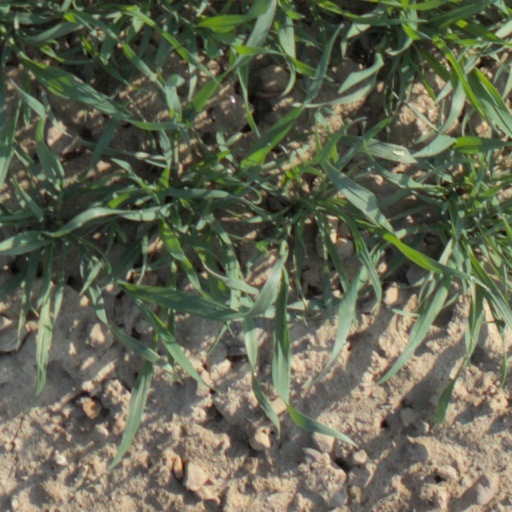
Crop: wheat